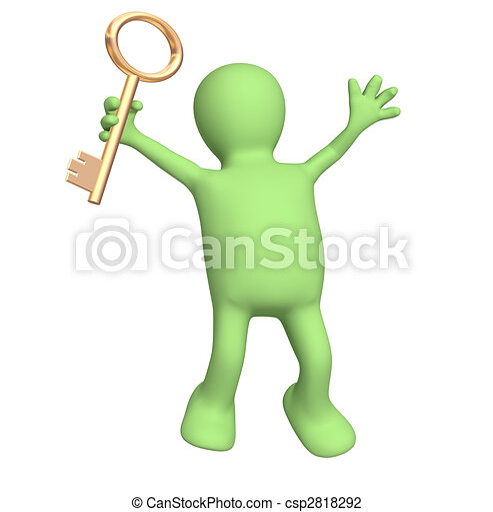
clip art of puppet holding in hand a gold key puppet